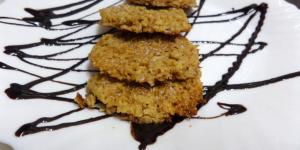
galletas crujientes de avena